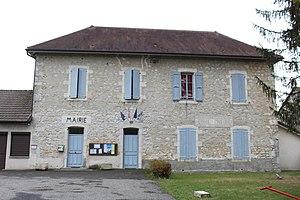
Mairie de Lavours.